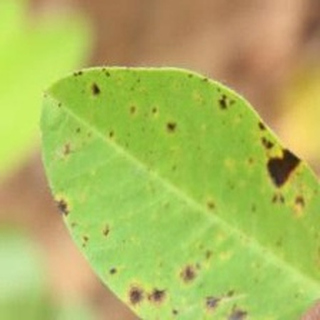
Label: groundnut_late_leaf_spot